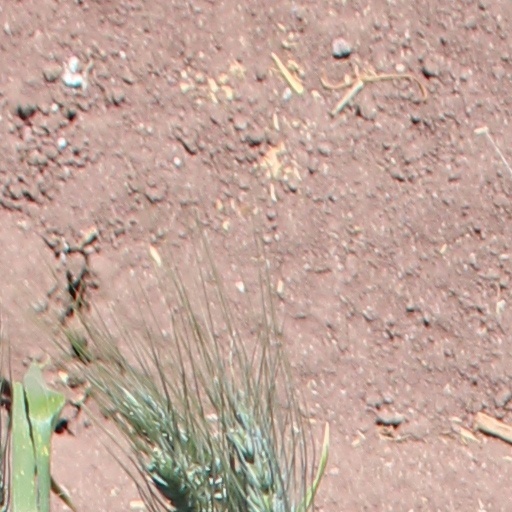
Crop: wheat